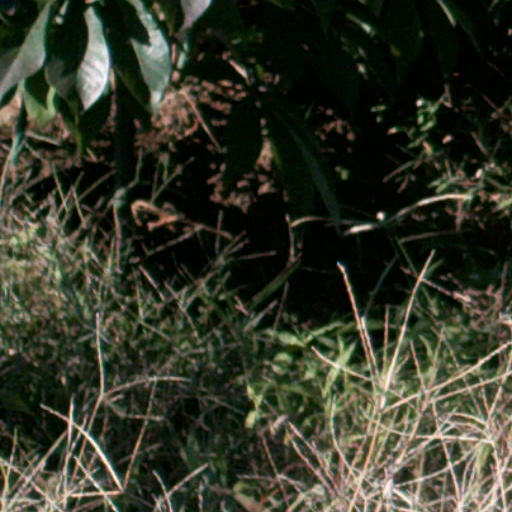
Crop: cassava